Tour de Sol

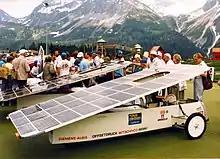
1987

The Tour de Sol in Switzerland was the first rally for solar powered vehicles. It was carried out annually from 1985 to 1993. The first event started on June 25 in Romanshorn on the Lake of Constance, and finished on June 30 in Geneva. 72 vehicles started in two classes; over 50 finished. The vehicles were powered exclusively by direct onboard solar power in addition to an initial charge of the onboard accumulators. The second class also allowed direct human power with pedals. The rally was conceived as a kind of race with the winners being those using the least time to travel the set course each day. The course was on unclosed public roads and the drivers were required to adhere all traffic rules and speed limits. The first events were very popular with thousands of spectators lining the roads and visiting the camps where the vehicles stopped each day. In later years the fastest vehicles also raced on round-circuit closed-off courses each day after arriving at the stops. From 1990 the organisers also held separate events called Tour de Sol Alpine. These included closed courses on frozen lakes and snowy roads and on unclosed mountain passes.